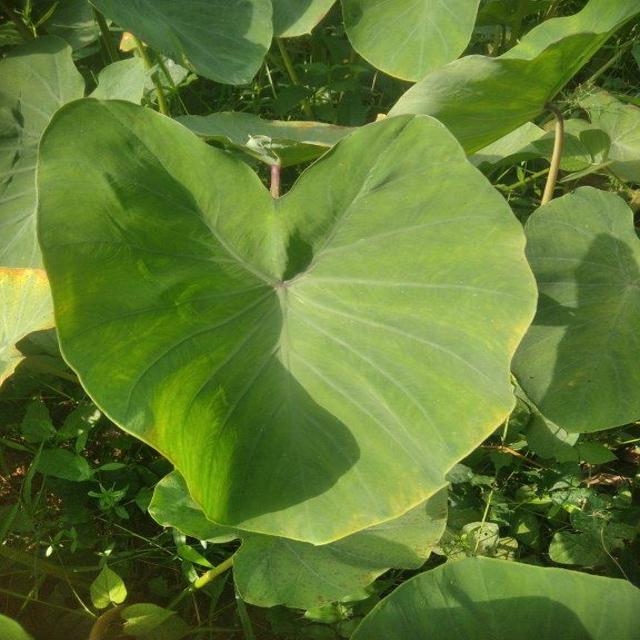
Label: Healthy